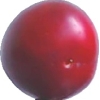
Label: images